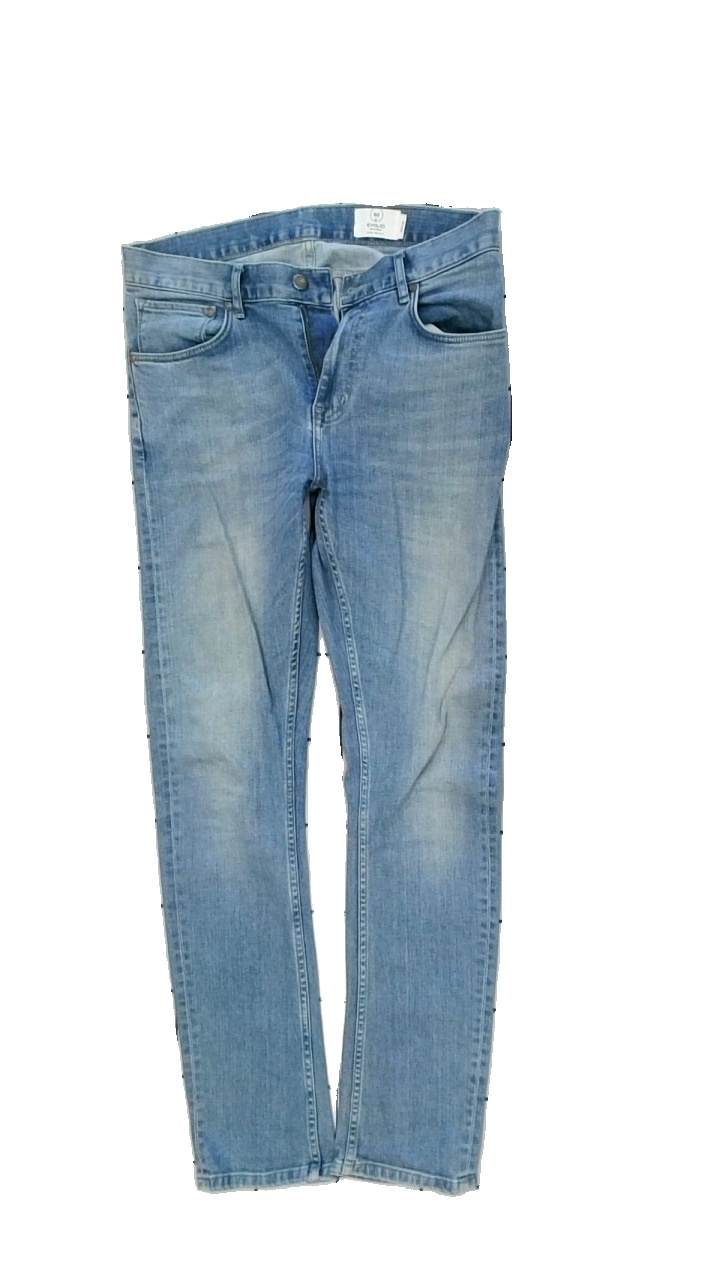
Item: Trousers (Ladies)
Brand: Emilio
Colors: Blue
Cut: Regular
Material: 100% cotton
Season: All
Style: Denim
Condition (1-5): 2
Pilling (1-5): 5
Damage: marks of stretching
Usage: Export
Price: <50